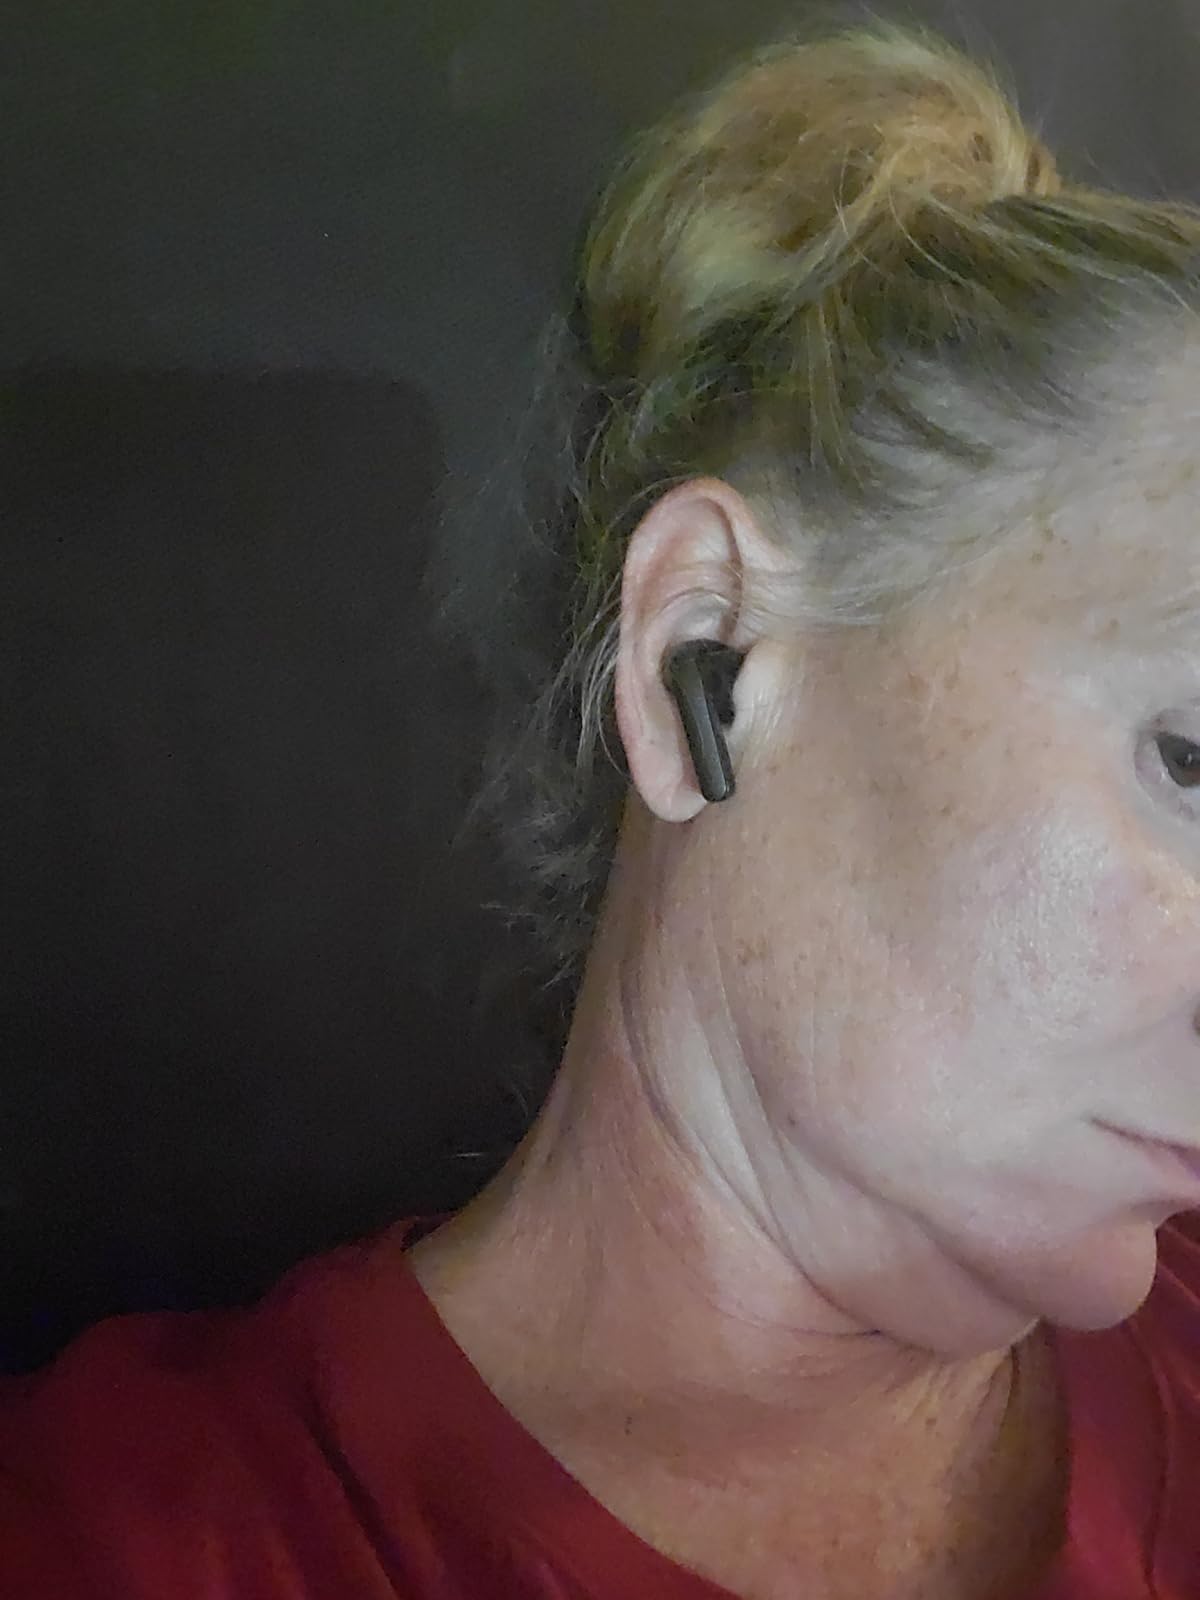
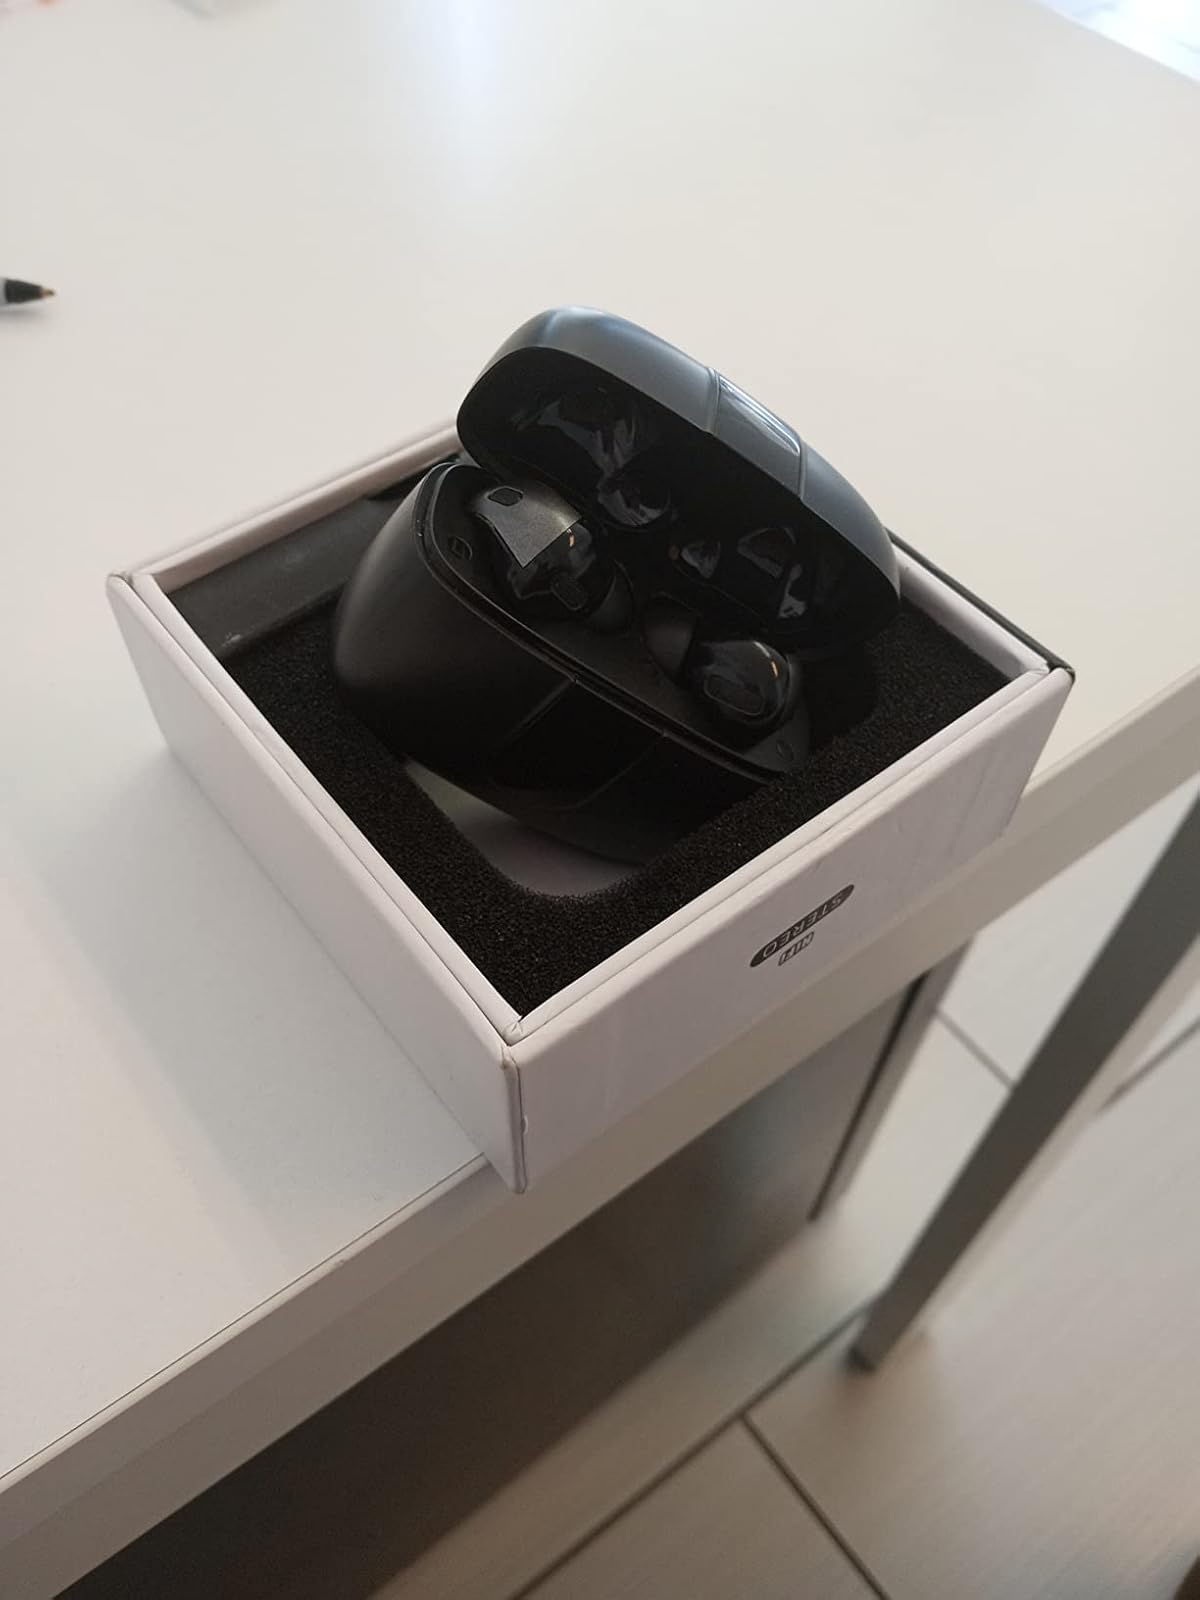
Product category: earbuds
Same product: yes